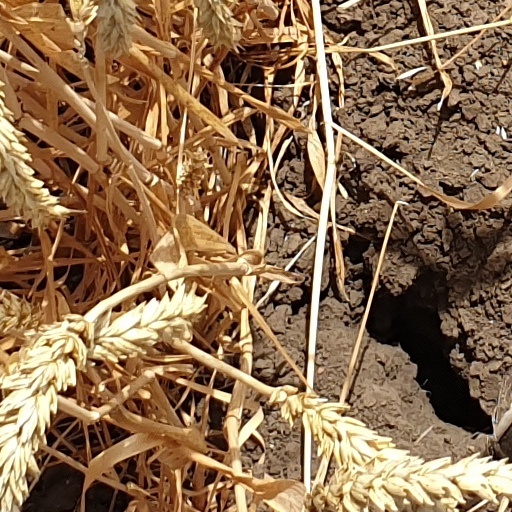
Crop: wheat